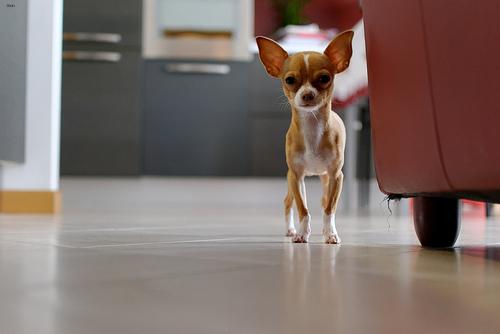
Breed: chihuahua